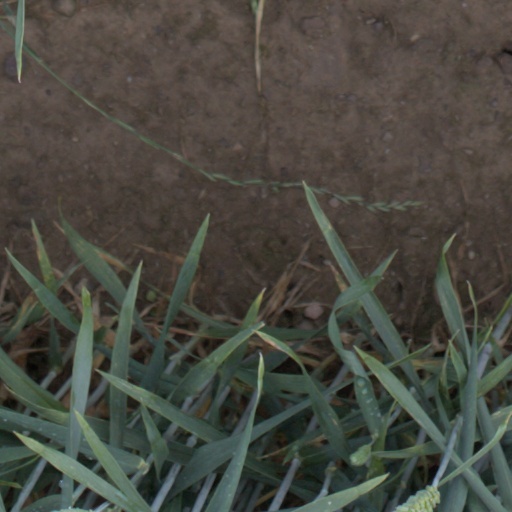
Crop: wheat